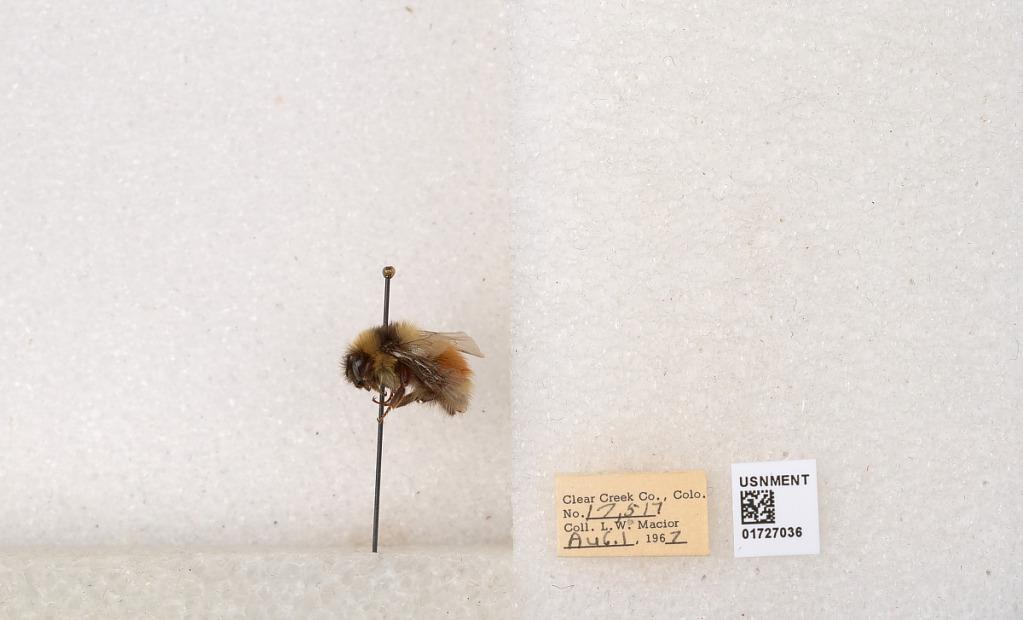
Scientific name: Bombus (Pyrobombus) sylvicola Kirby
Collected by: L. Macior
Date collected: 1967-8-1
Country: United States
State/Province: Colorado
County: Clear Creek
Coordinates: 39.6891, -105.644